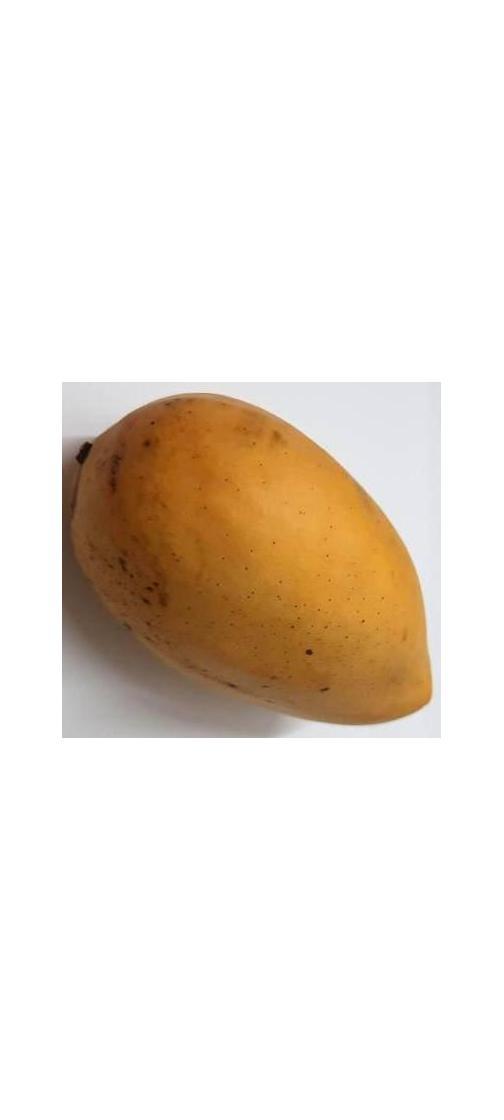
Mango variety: Katimon